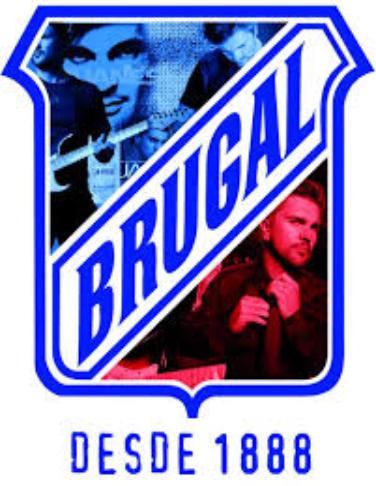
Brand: Brugal
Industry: Food